Marcial Ayaipoma

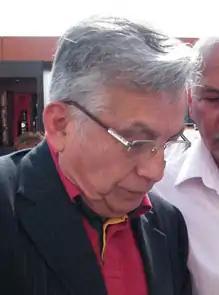

Marcial Ayaipoma Alvarado (born 8 February 1942) is a Peruvian doctor, surgerian and politician. As a member of Possible Peru, he was elected in 2000 as a Congressman and re-elected 2001. From 26 July 2005 to 26 July 2006 he was the President of the Congress of Peru. He announced that he was no longer participating in politics.